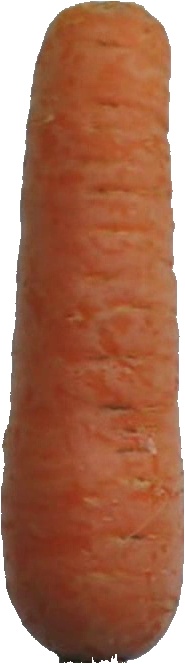
Label: carrot_1